Imperial Treasury, Vienna

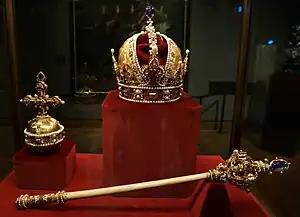
Imperial Crown, Orb, and Sceptre of Austria, kept in the Imperial Treasury at the Hofburg Palace in Vienna.

The Imperial Treasury at the Hofburg Palace in Vienna, Austria contains a valuable collection of secular and ecclesiastical treasures covering over a thousand years of European history. The entrance to the treasury is at the Schweizerhof (Swiss Courtyard), the oldest part of the palace, which was rebuilt in the sixteenth century in the Renaissance style under Holy Roman Emperor Ferdinand I. The Imperial Treasury is affiliated with the Kunsthistorisches Museum, and houses in 21 rooms a collection of rare treasures that were compiled by the Imperial House of Habsburg over the course of centuries, including the Imperial Crown, Orb, and Sceptre of Austria, and the Imperial Regalia of the Emperors and Kings of the Holy Roman Empire, including the Imperial Crown of the Holy Roman Empire.